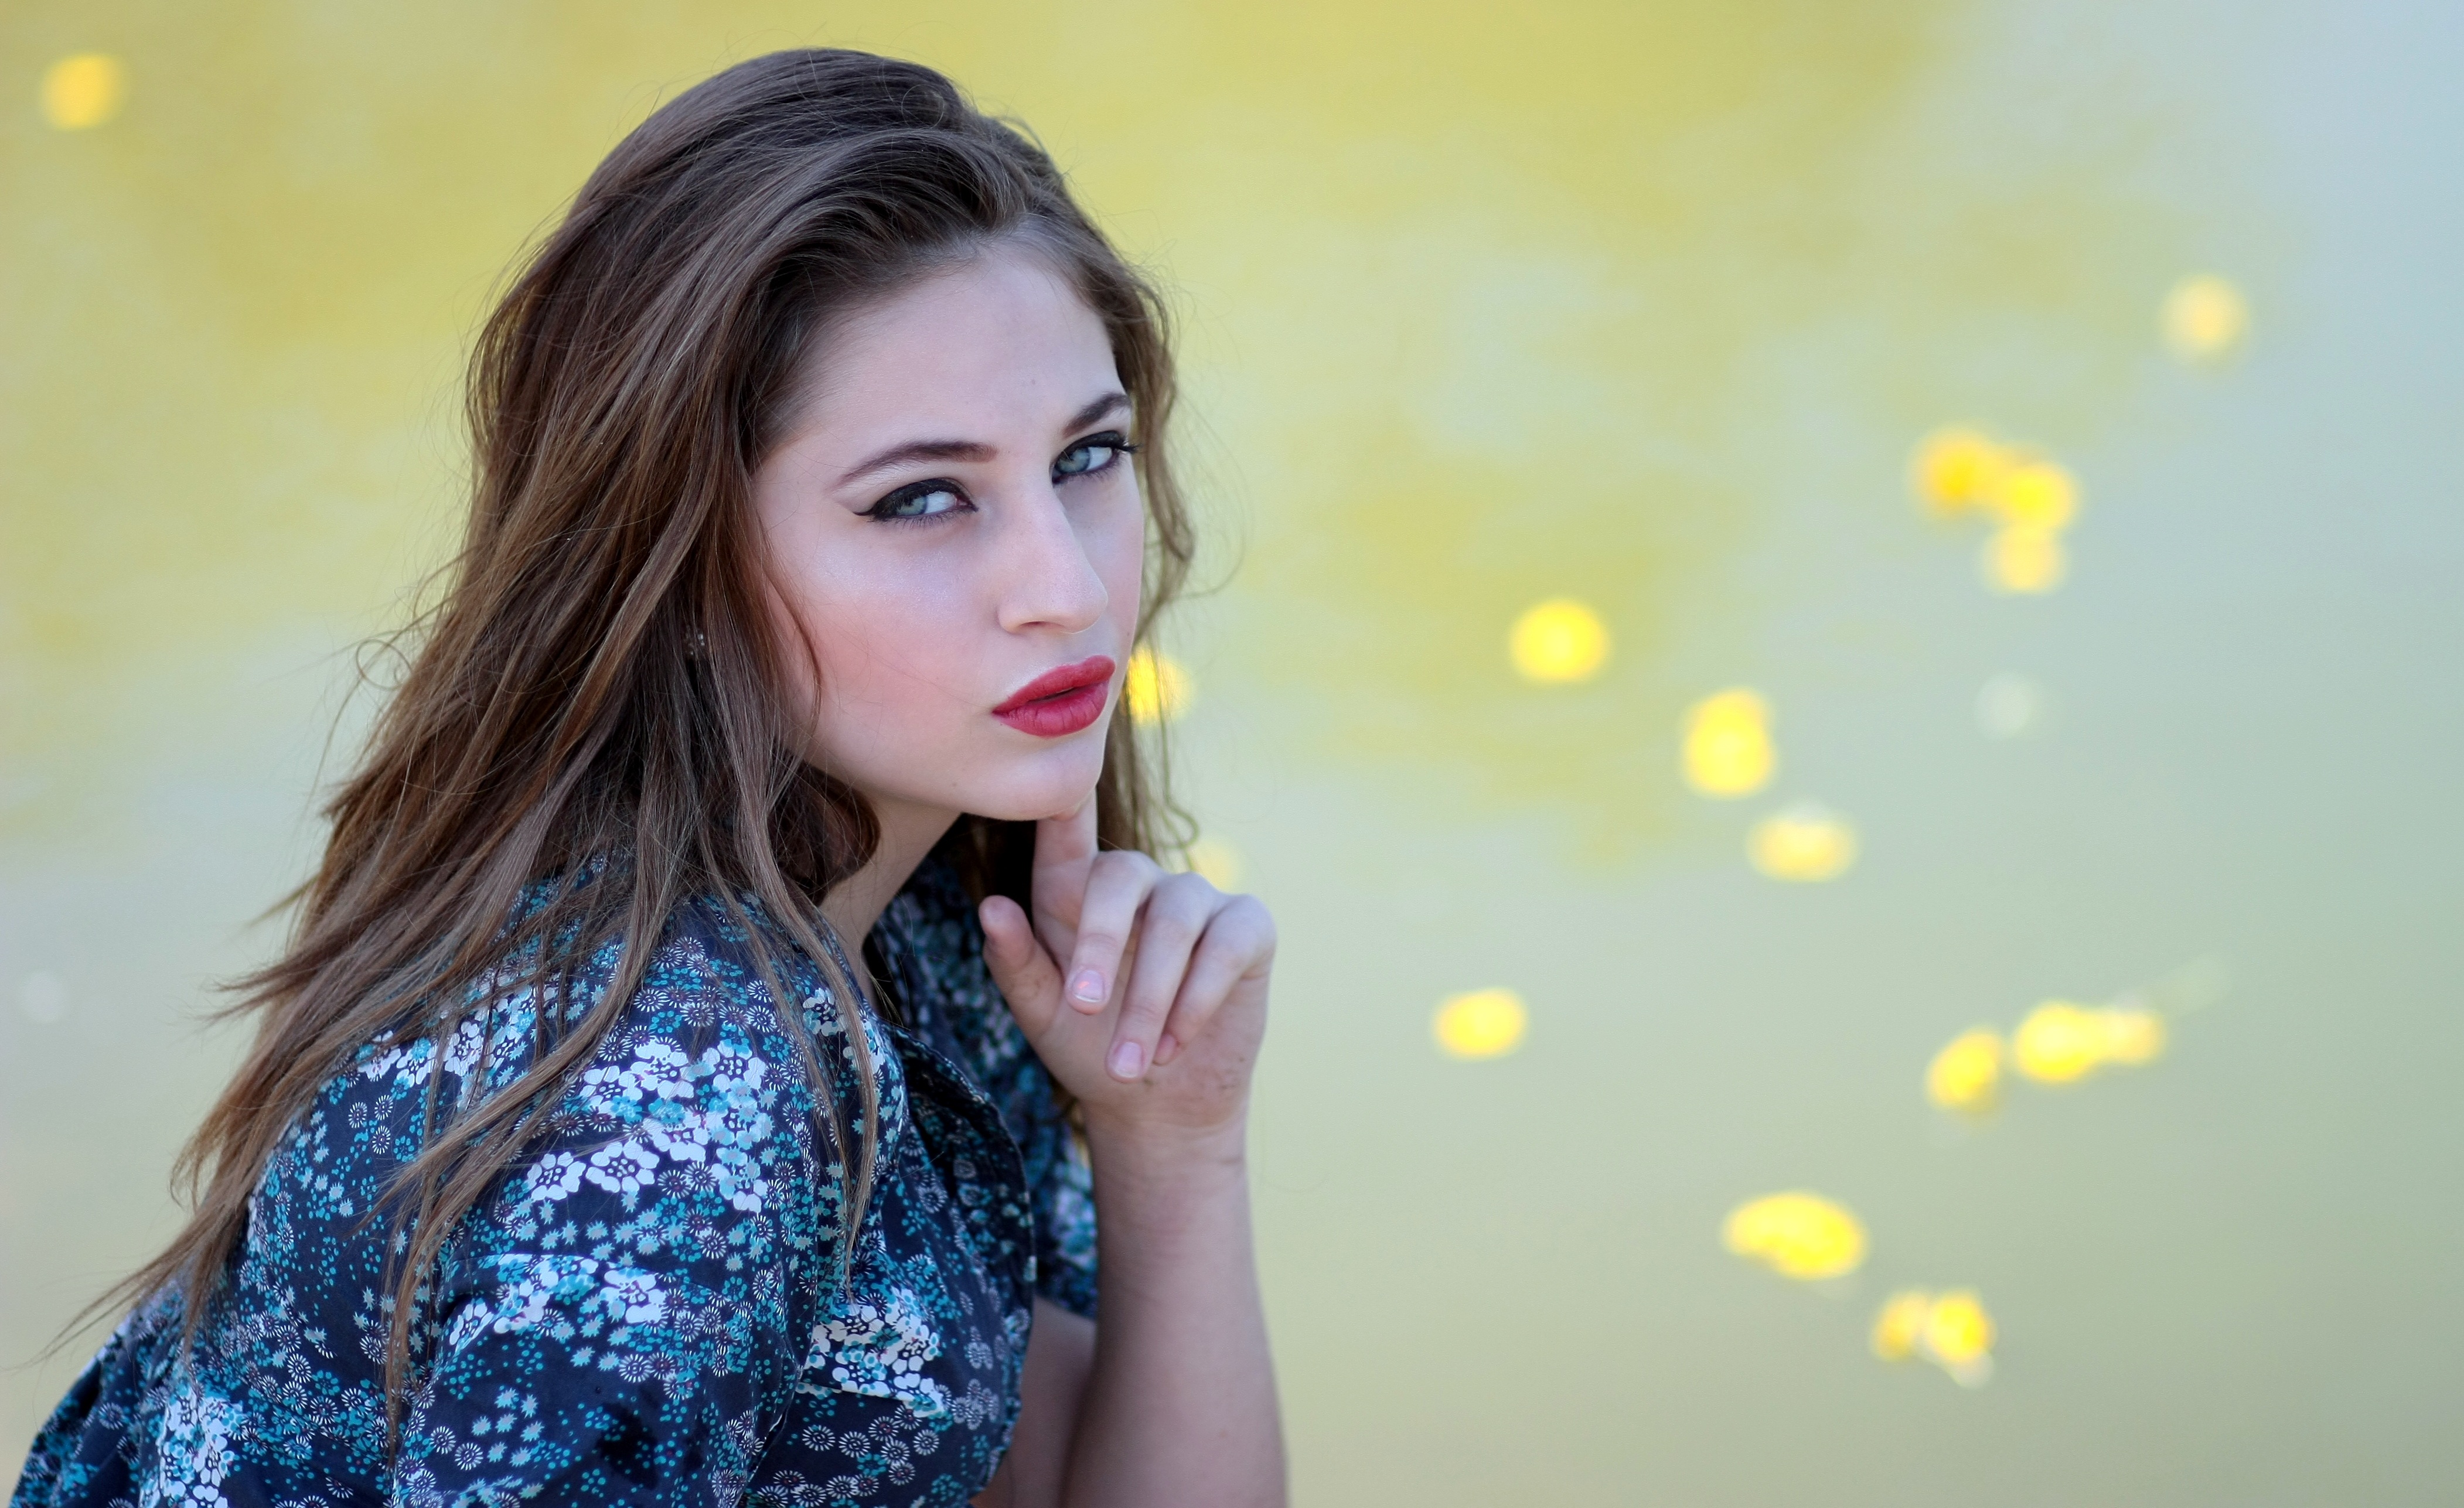
water, nature, person, girl, woman, hair, photography, lake, singer, portrait, model, fashion, hairstyle, long hair, flowers, black hair, face, nose, eye, skin, beauty, abdomen, photo shoot, brown hair, portrait photography